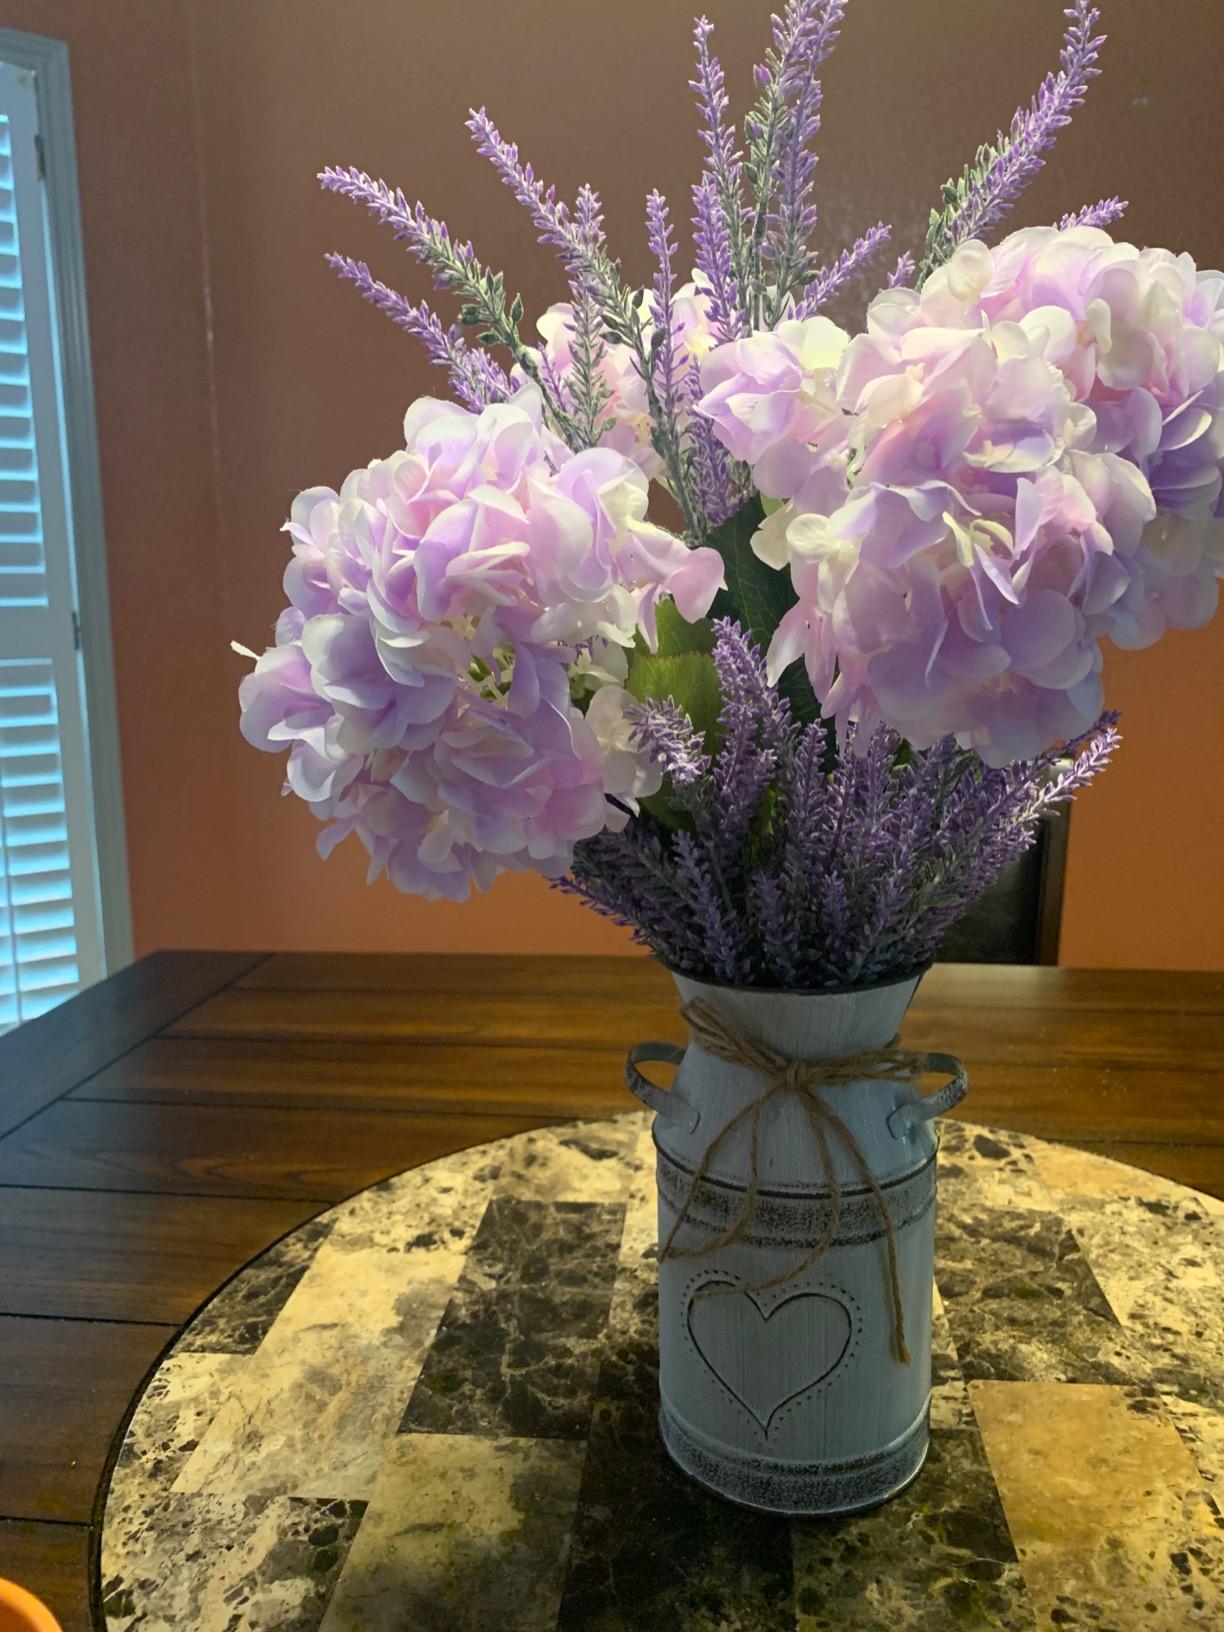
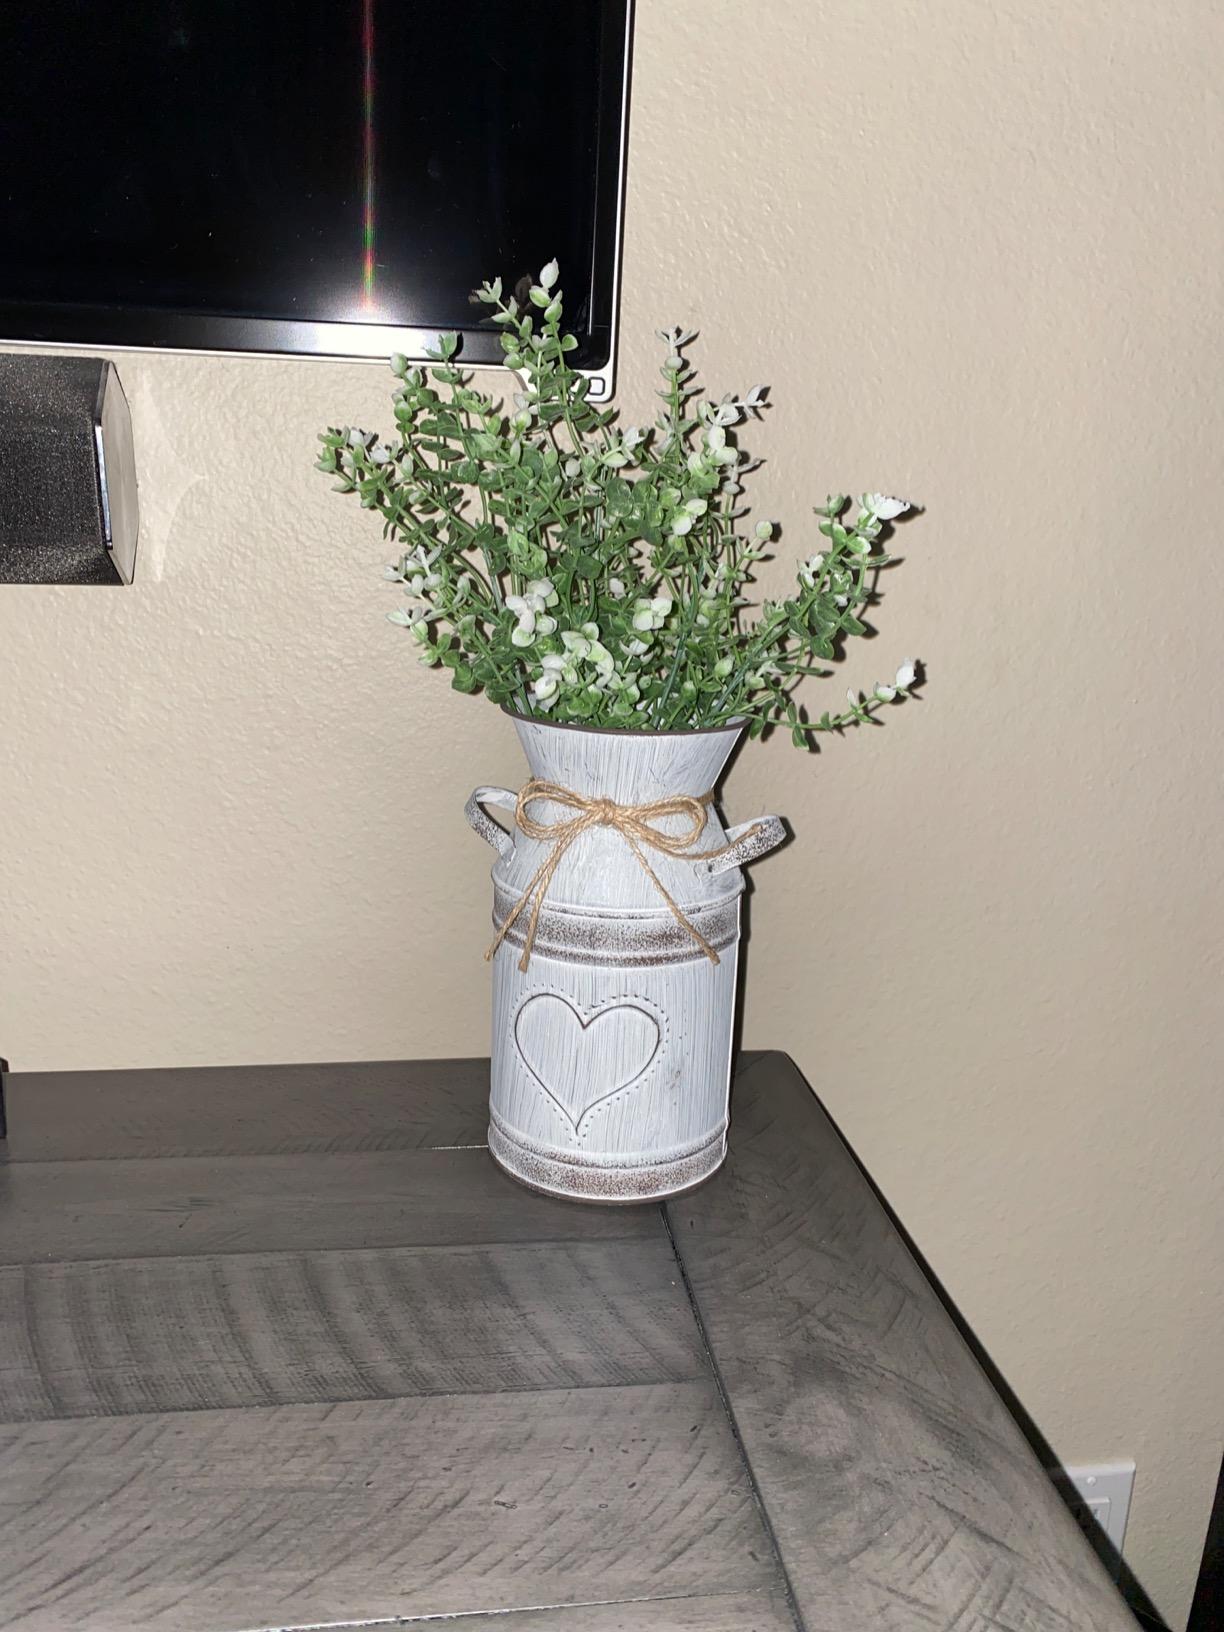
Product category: vase
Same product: yes